Meat Puppets

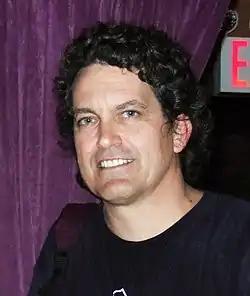
Curt Kirkwood

By the release of 1984's "Meat Puppets II", the bandmembers "were so sick of the hardcore thing," according to Bostrom. "We were really into pissing off the crowd." Here, the band experimented with acid rock and country and western sounds, while still retaining some punk influence on the tracks "Split Myself in Two" and "New Gods". This album contains some of the band's best known songs, such as "Lake of Fire" and "Plateau". While the album had been recorded in early 1983, the album's release was delayed for a year by SST. "Meat Puppets II" turned the band into one of the leading bands on SST Records, and along with the Violent Femmes, the Gun Club and others, helped establish the genre called "cow punk".